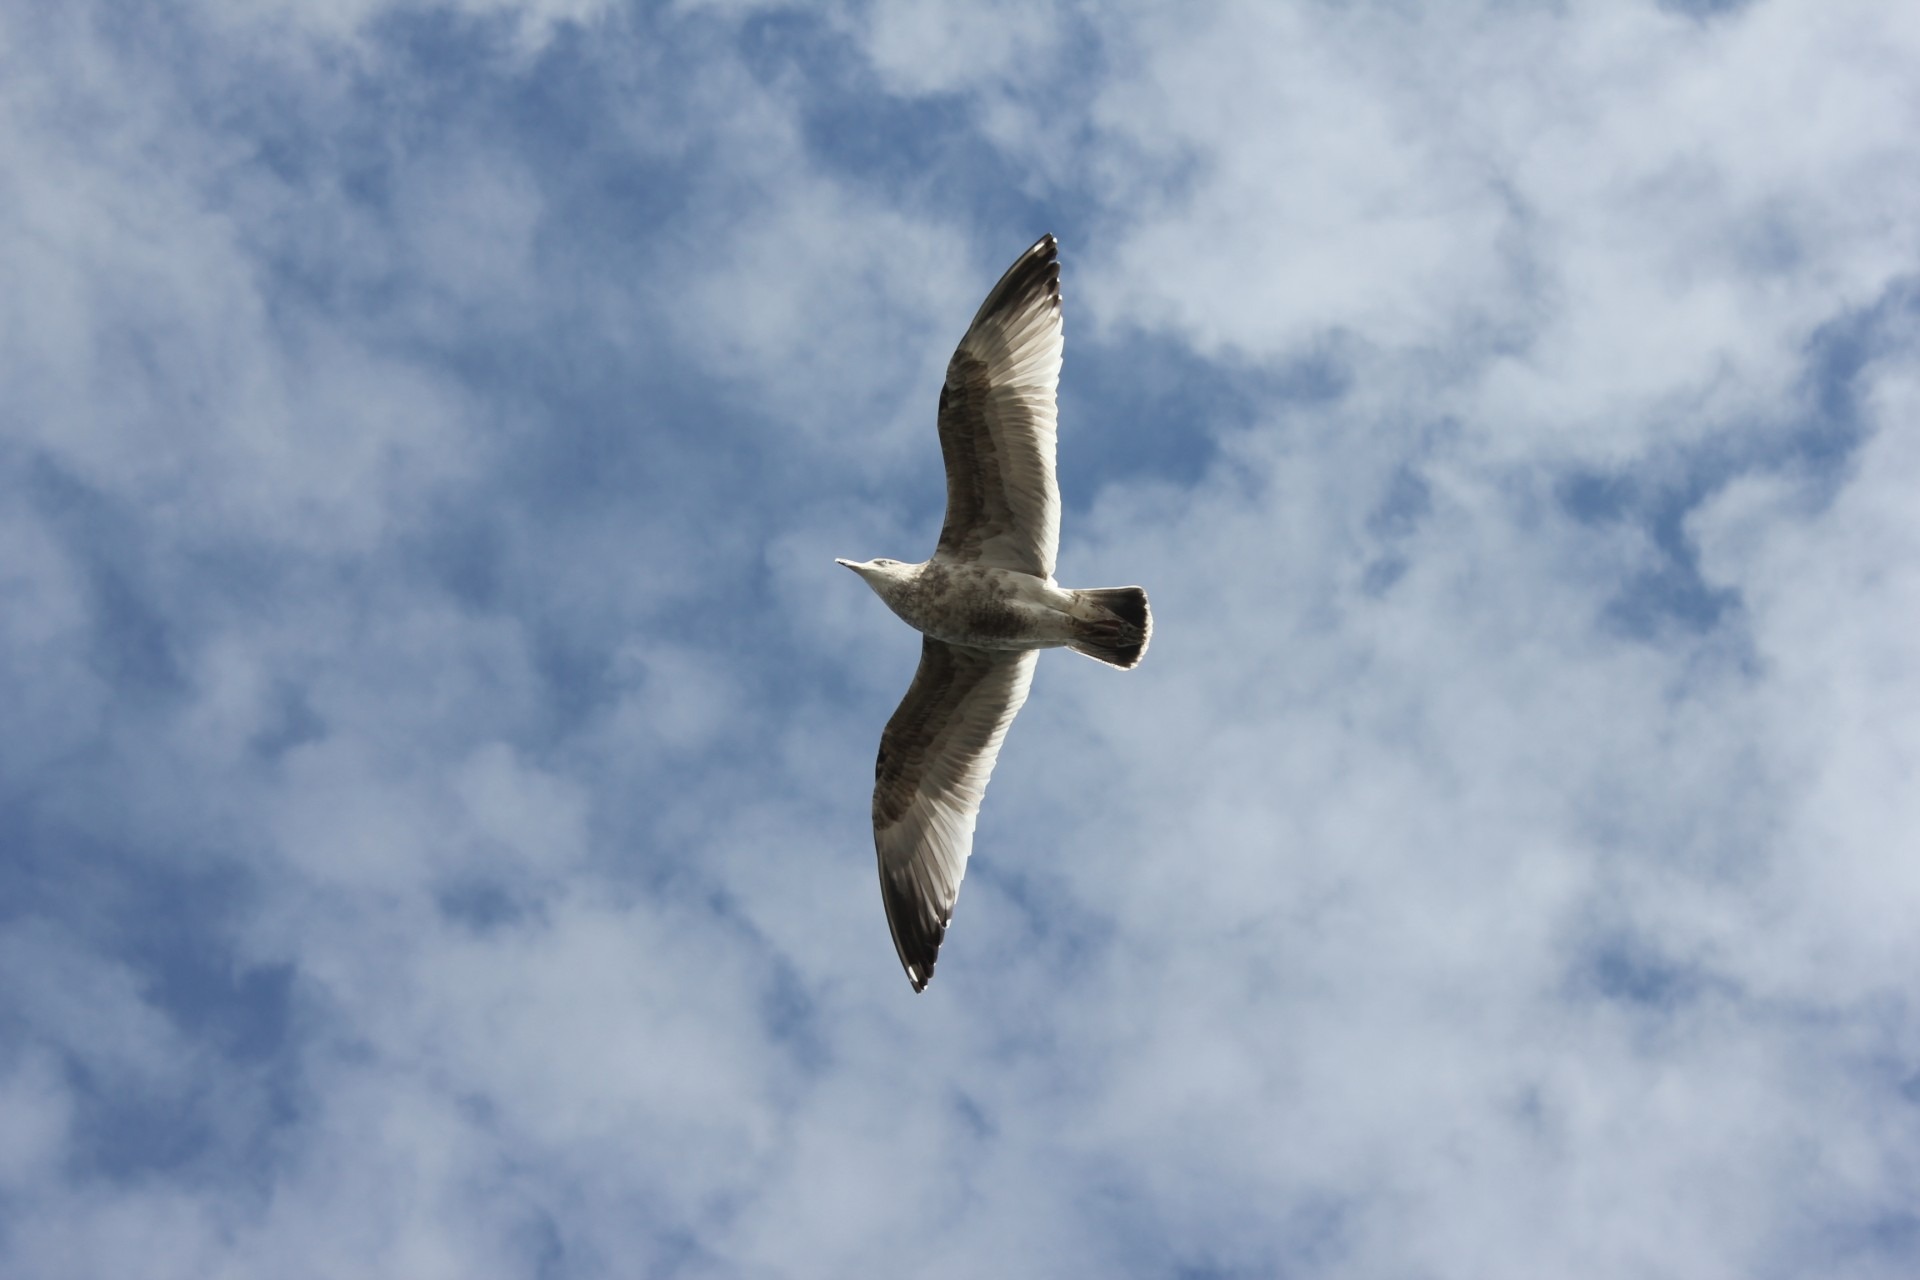
bird, wing, cloud, sky, air, seabird, flock, flying, seagull, wild, high, gull, beak, flight, natural, peace, blue, soaring, freedom, feather, pigeon, wings, animals, dove, vertebrate, hovering, graceful, charadriiformes